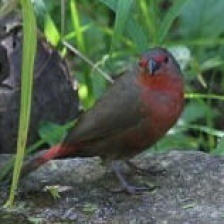
Species: AFRICAN FIREFINCH
Scientific name: LAGONOSTICTA RUBRICATA
ImageNet parent category: house_finch